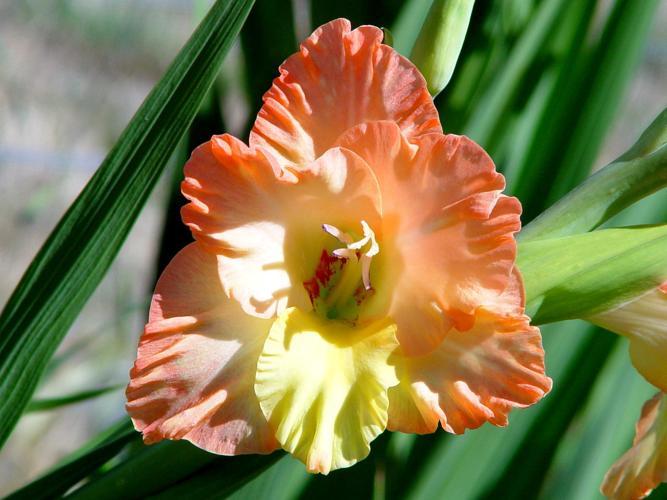
Label: sword lily